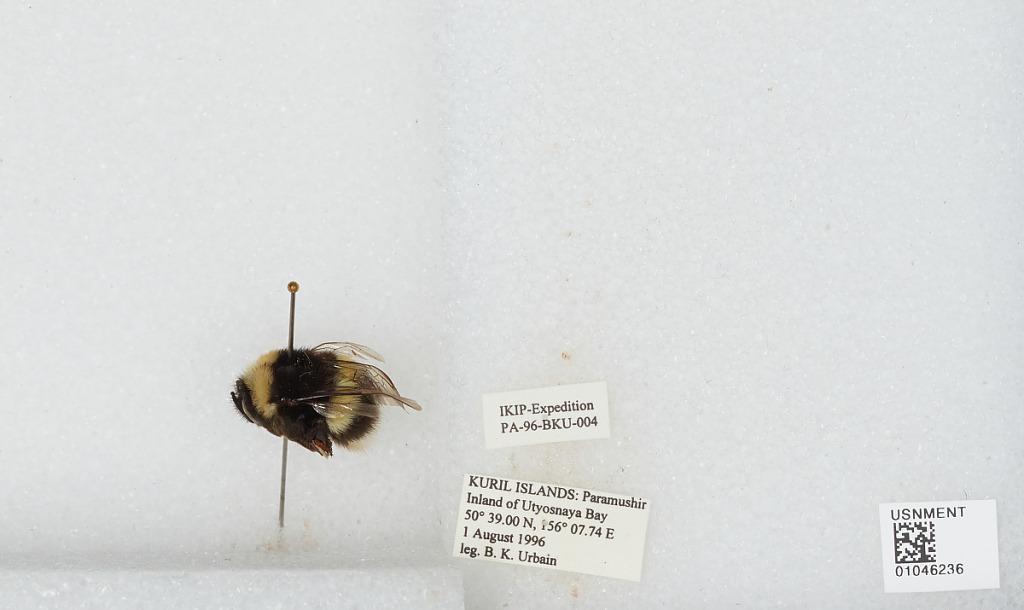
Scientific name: Bombus sp.
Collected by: B. Urbain
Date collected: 1996-8-1
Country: Russia
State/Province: Sakhalin
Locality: Kuril Islands, Paramushir Island, inland of Utyosnaya Bay
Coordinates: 50.65, 156.129